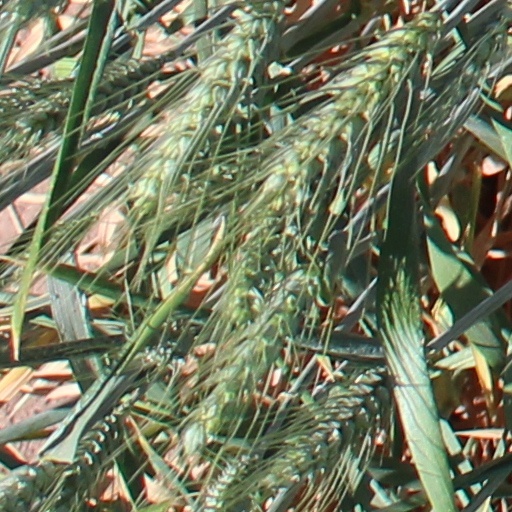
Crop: wheat